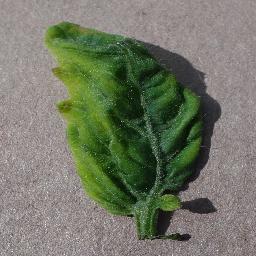
Label: Tomato___Tomato_Yellow_Leaf_Curl_Virus